Turbo Kid

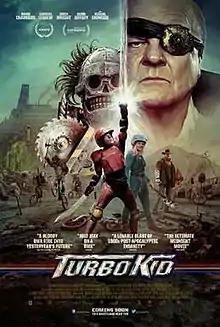
Theatrical release poster

Turbo Kid is a 2015 post-apocalyptic superhero film written and directed by François Simard, Anouk Whissell, and Yoann-Karl Whissell. The film stars Munro Chambers, Laurence Leboeuf, Michael Ironside, Edwin Wright, Aaron Jeffery, and Romano Orzari. The film follows the adventures of a teenage comic book fan turned superhero in an alternate 1997 post-apocalyptic Earth where water is scarce. He teams up with a mysterious girl and an arm-wrestling cowboy to stop a tyrannical warlord. Epic Pictures Group released the film in the United States on August 28.